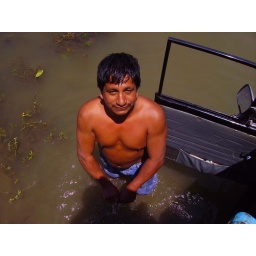
Washing his truck in the Rio Ayampe, despite a large sign telling people not to. Near Ayampe, Ecuador.